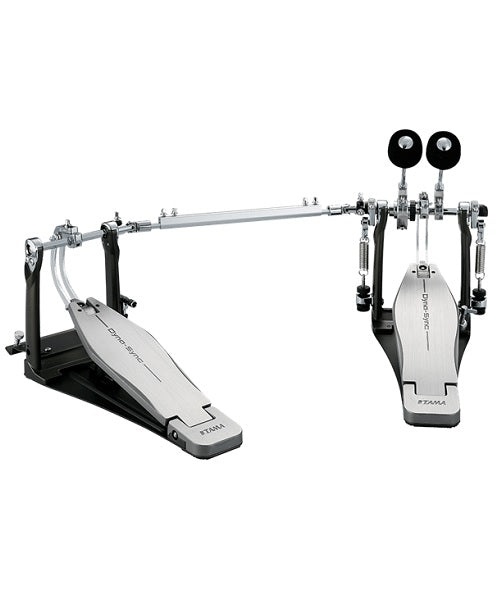
Tama Pedal Doble para Bombo HPDS1TW Dyna-Sync
descripcion El pedal Dyna-Sync de TAMA define un nuevo equilibrio entre potencia, velocidad y sensación en un pedal de transmisión directa y rompe las suposiciones del pedal de transmisión directa. Estamos encantados de ofrecer a los bateristas de todos los estilos y habilidades la oportunidad de utilizar la amplia gama de ajustes de pedal para descubrir una sensación de transmisión directa diferenciada. En TAMA, nuestro incansable equipo de productos ha sumergido su actividad en los pedales de bombo de transmisión directa. Los pedales de transmisión directa brindan un beneficio único: conversión de energía inmediata y movimiento acelerado del batidor. Sin embargo, nuestro equipo de productos se dio cuenta de la oportunidad de diseñar un pedal de transmisión directa con un equilibrio y alineación perfectos de tres elementos críticos de rendimiento: potencia, velocidad y sensación. envios De 1 a 5 días hábiles. ficha MARCA: Tama SERIE: Dyna-Sync MODELO: Dyna-Sync HPDS1TW MATERIAL: Acero Cromado HARDWARE: Pedal Doble para Bombo CARACTERISTICAS: Diseño de transmisión optimizado, Slidable Cam para ajustar el radio de giro, Ajuste del ángulo del pedal , Sync-Coil ajustando la relación entre el pie y el pedal, Batidor Dyna proporciona un impacto uniforme en la superficie del parche, Swivel Spring Tight resulta en la acción más suave y ligera, Speedo-Ring rápido desplazamiento, Para-Clamp II Pro sujetar los aros de bombo INCLUYE: Estuche
Brand: Tama
Category: Arts & Entertainment > Hobbies & Creative Arts > Musical Instrument & Orchestra Accessories > Percussion Accessories > Drum Kit Hardware > Drum Pedals > Double Drum Pedals